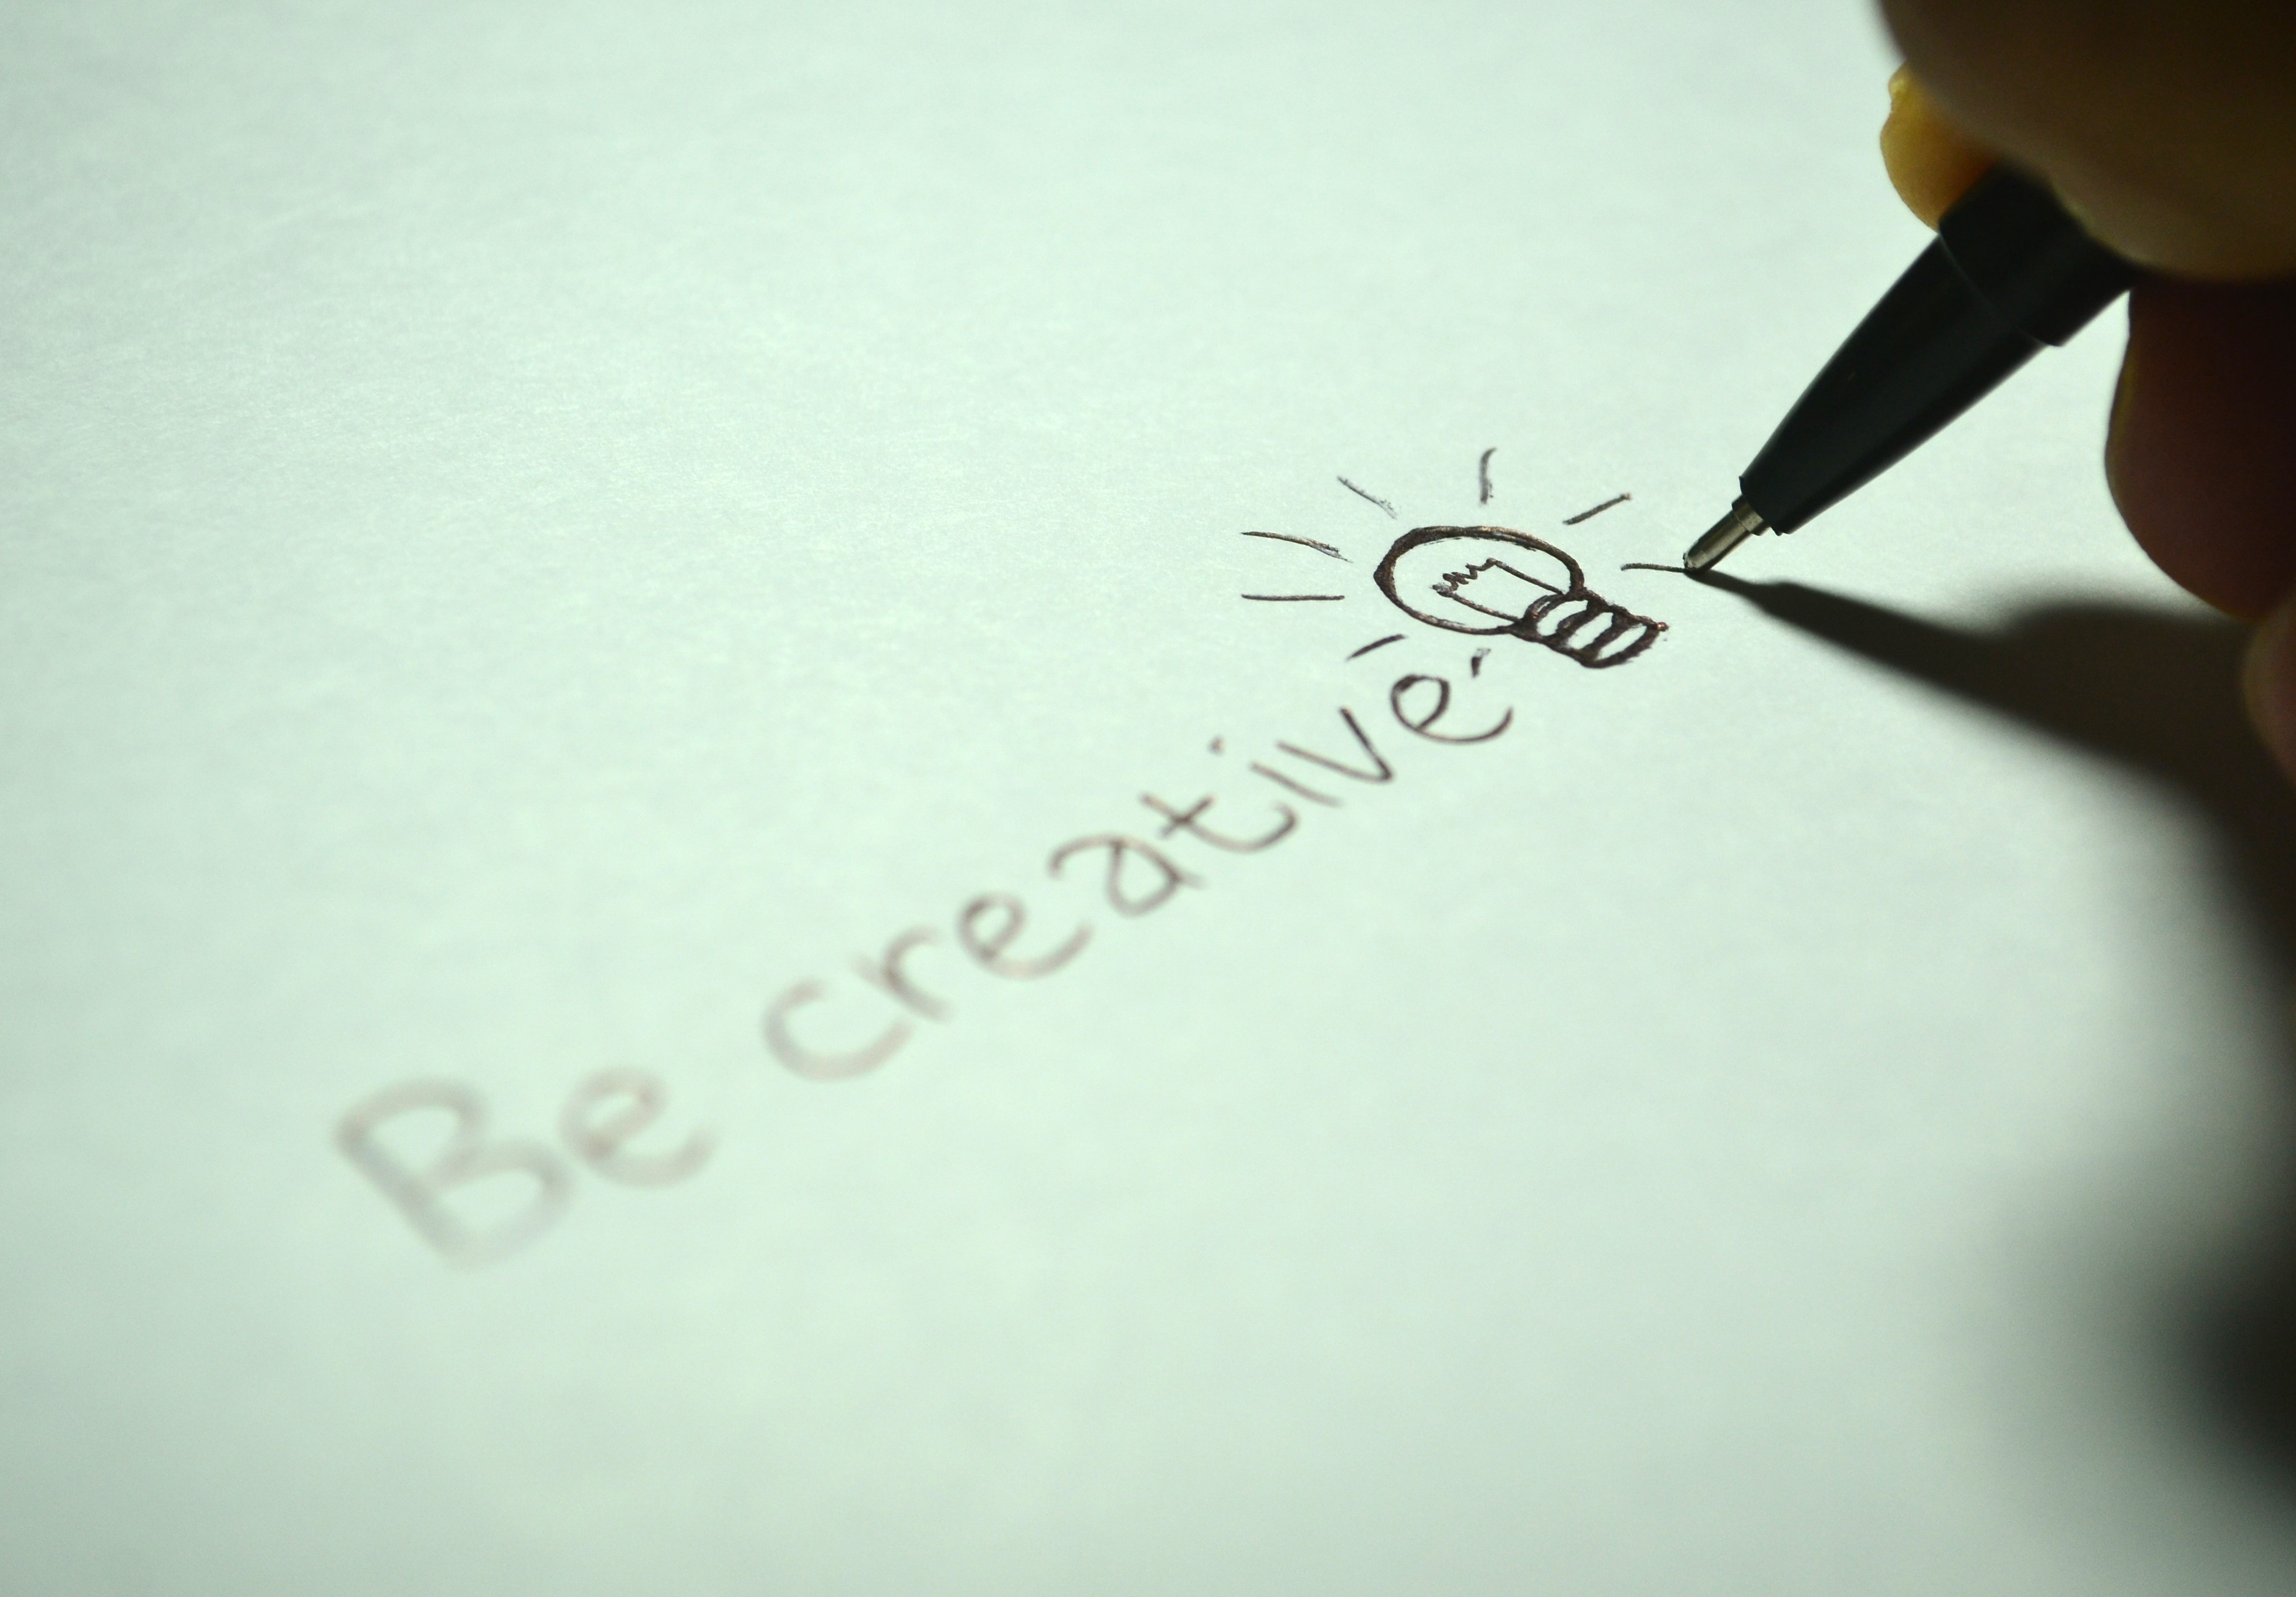
writing, hand, creative, white, pen, thinking, pattern, symbol, bulb, paper, education, write, brand, font, art, sketch, drawing, creativity, design, logo, text, handwriting, inspiration, calligraphy, icon, idea, imagination, solution, emotion, innovation, be creative